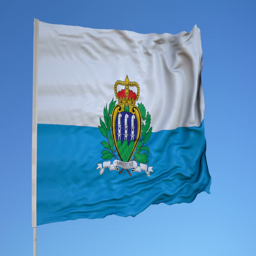
looping flag for country on flag pole , blowing beautifully in the wind .